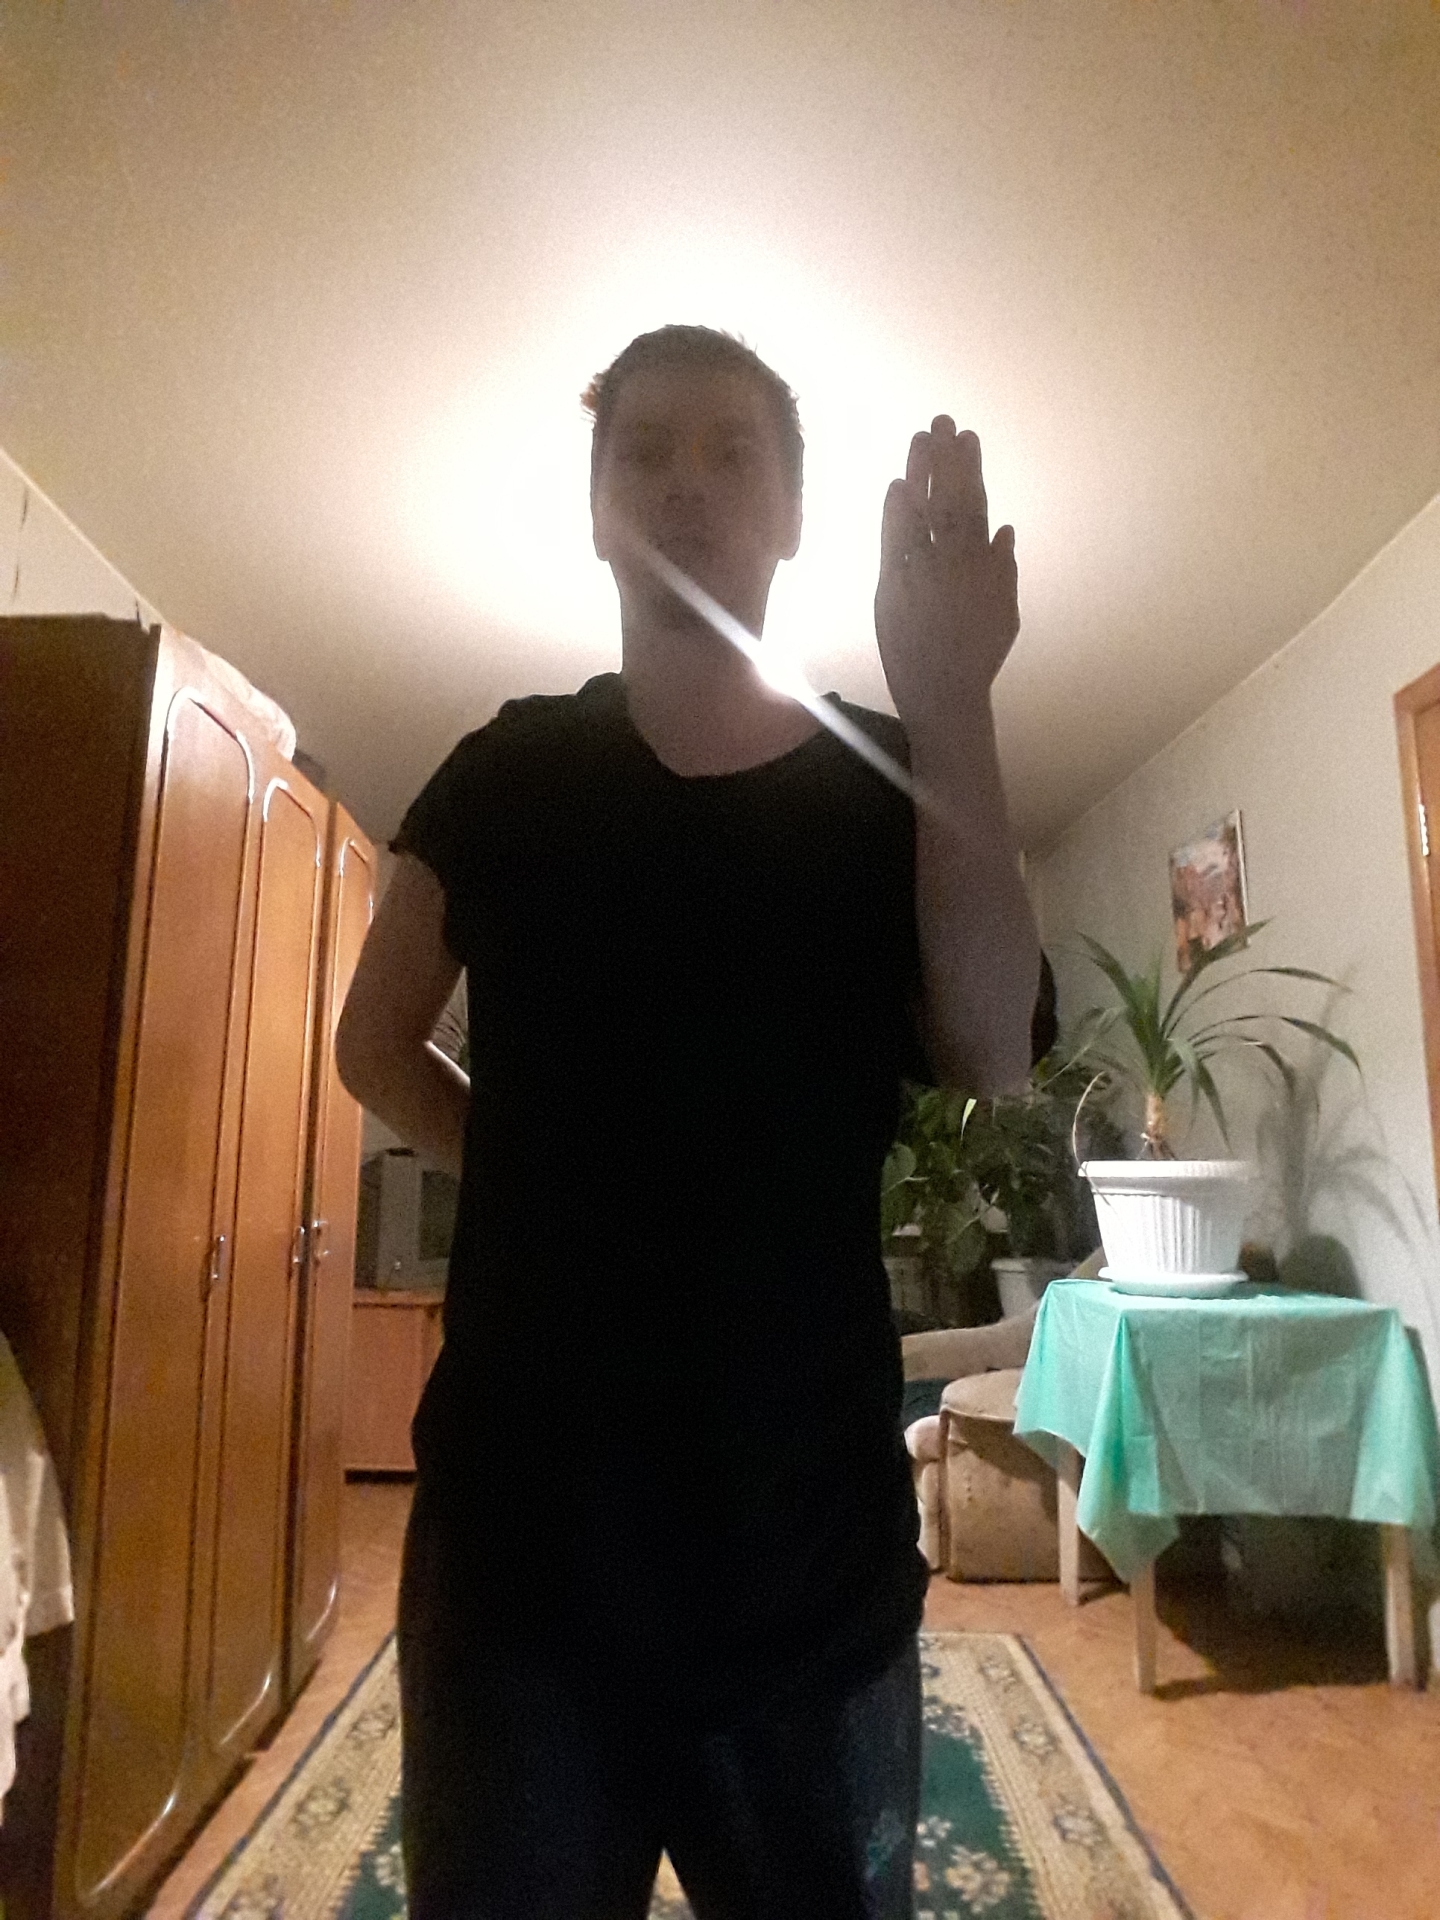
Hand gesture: stop_inverted